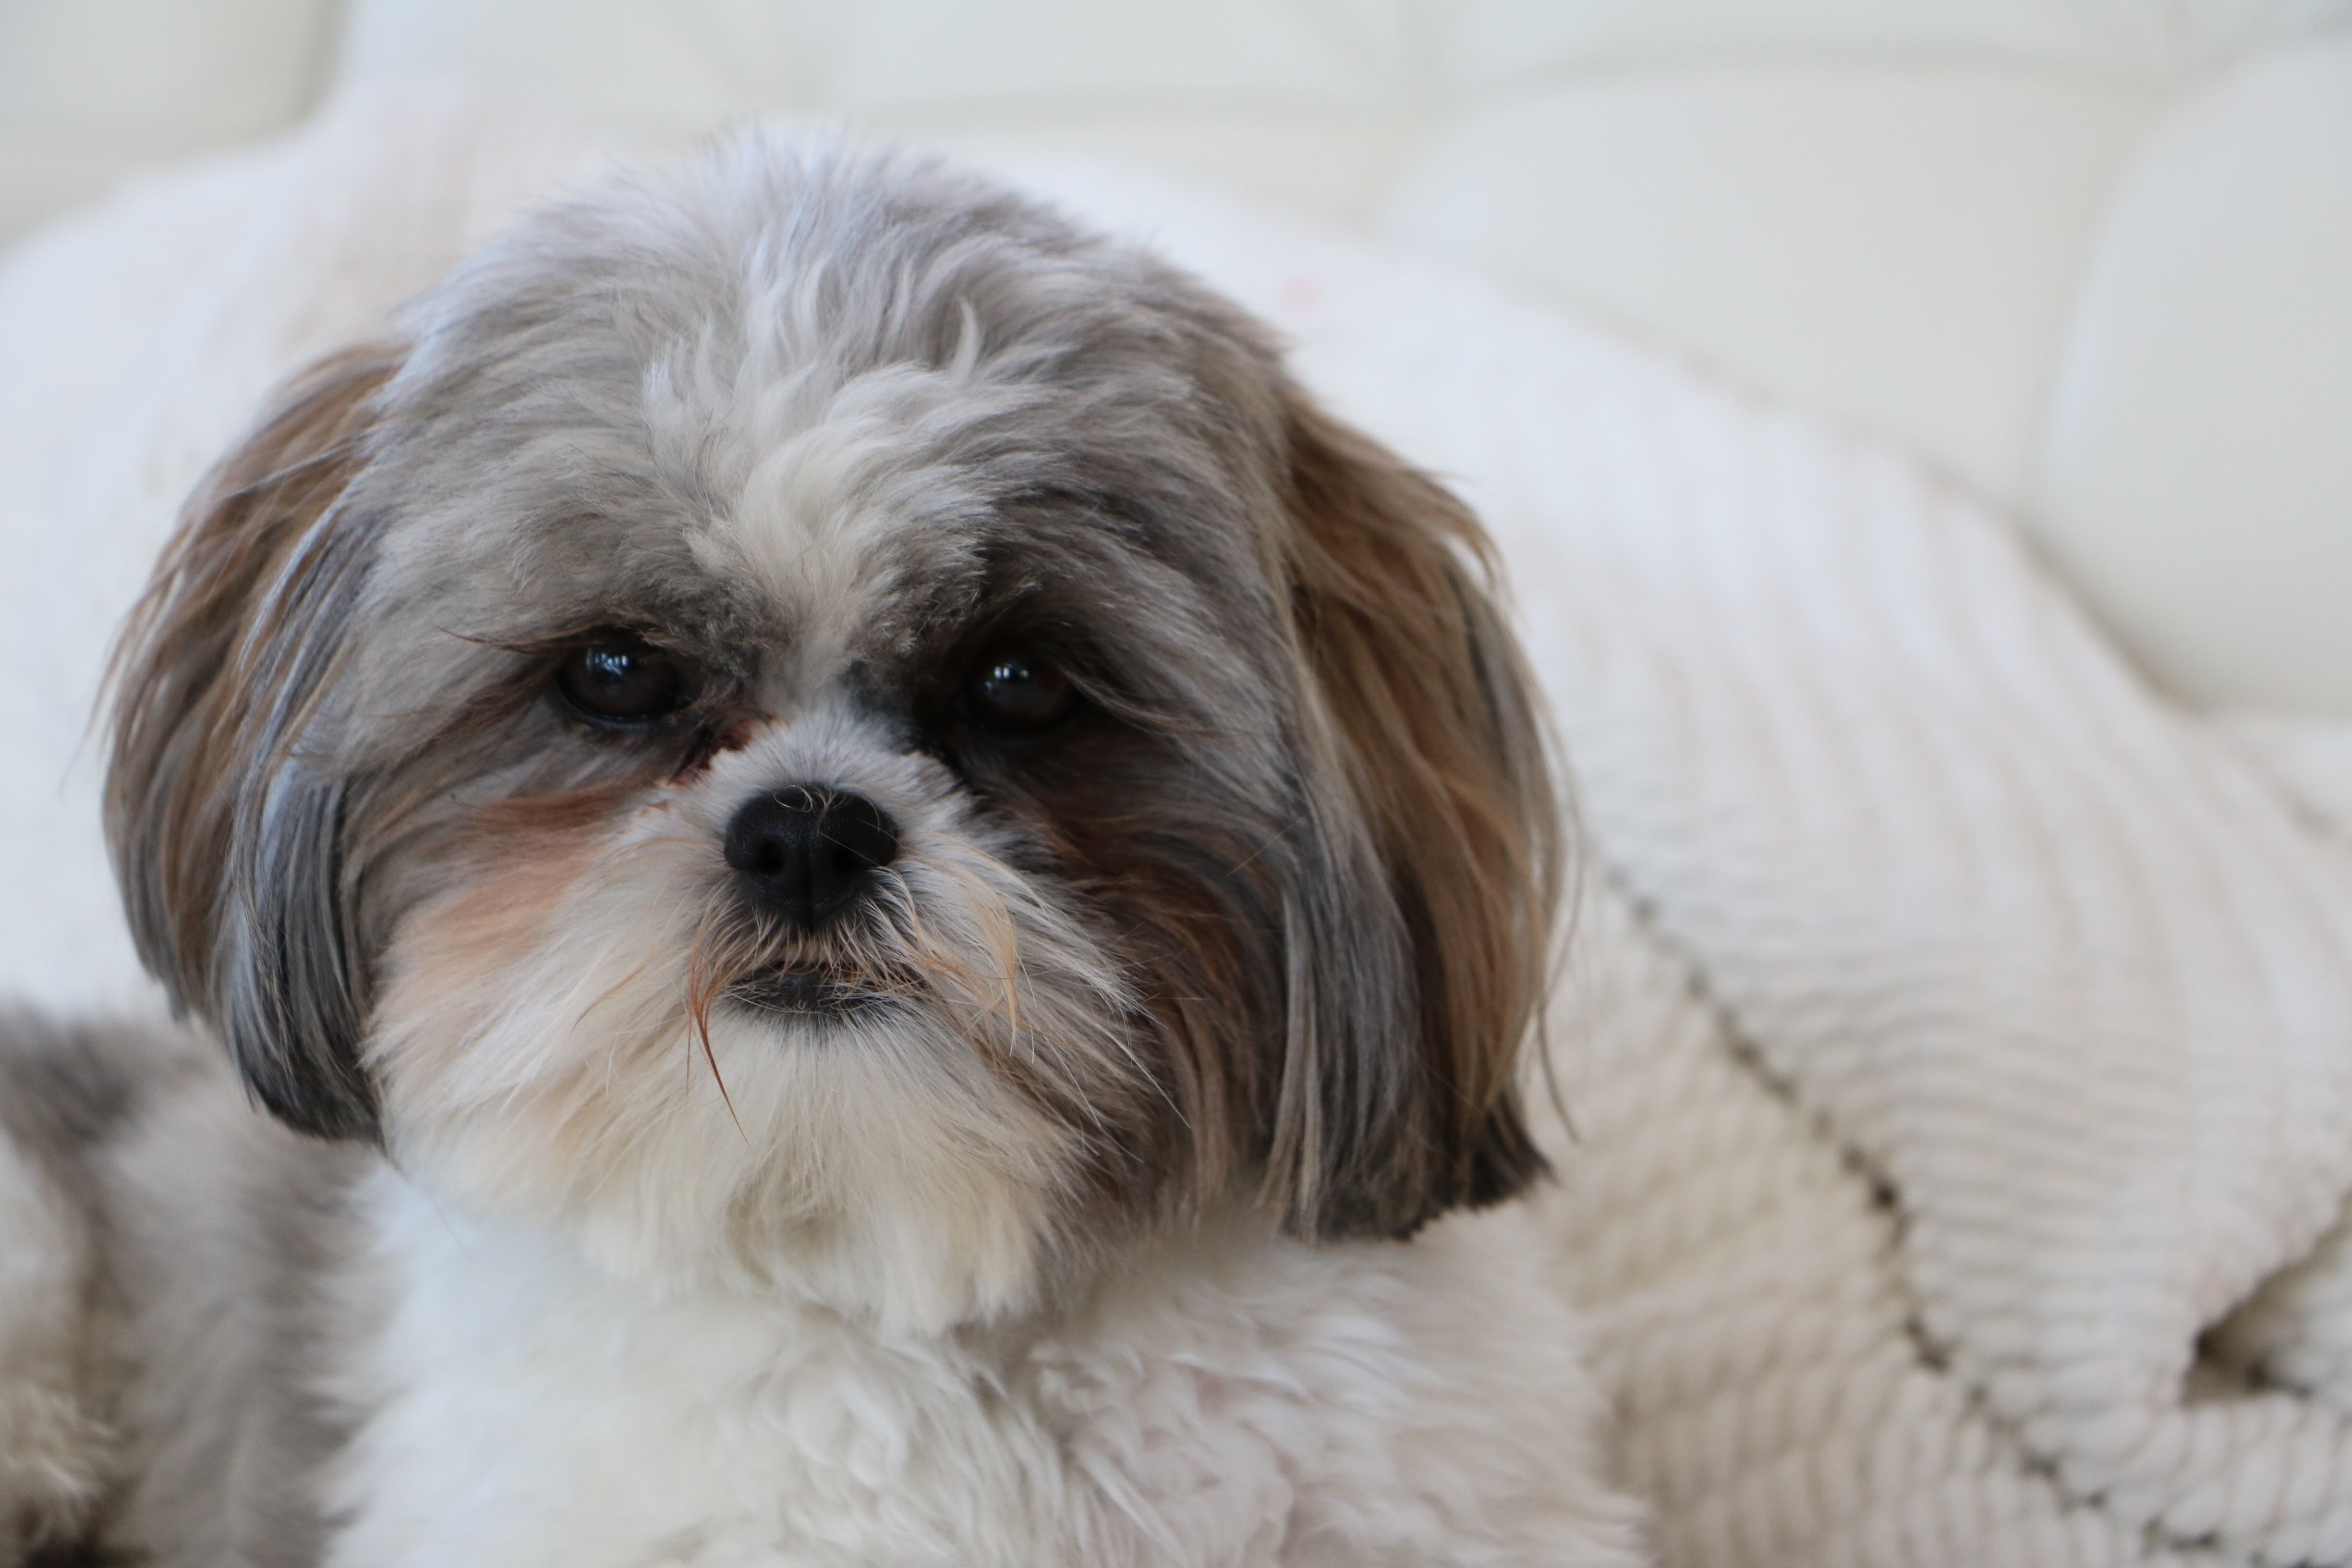
white, puppy, dog, cute, portrait, mammal, grey, vertebrate, dog breed, lhasa apso, doggy, shih tzu, long haired, havanese, dog like mammal, carnivoran, schnoodle, cavachon, chinese imperial dog, lowchen